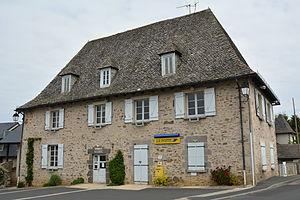
Mairie de Roannes-Saint-Mary
Roannes-Saint-Mary est une commune française située dans le département du Cantal, en région Auvergne-Rhône-Alpes.